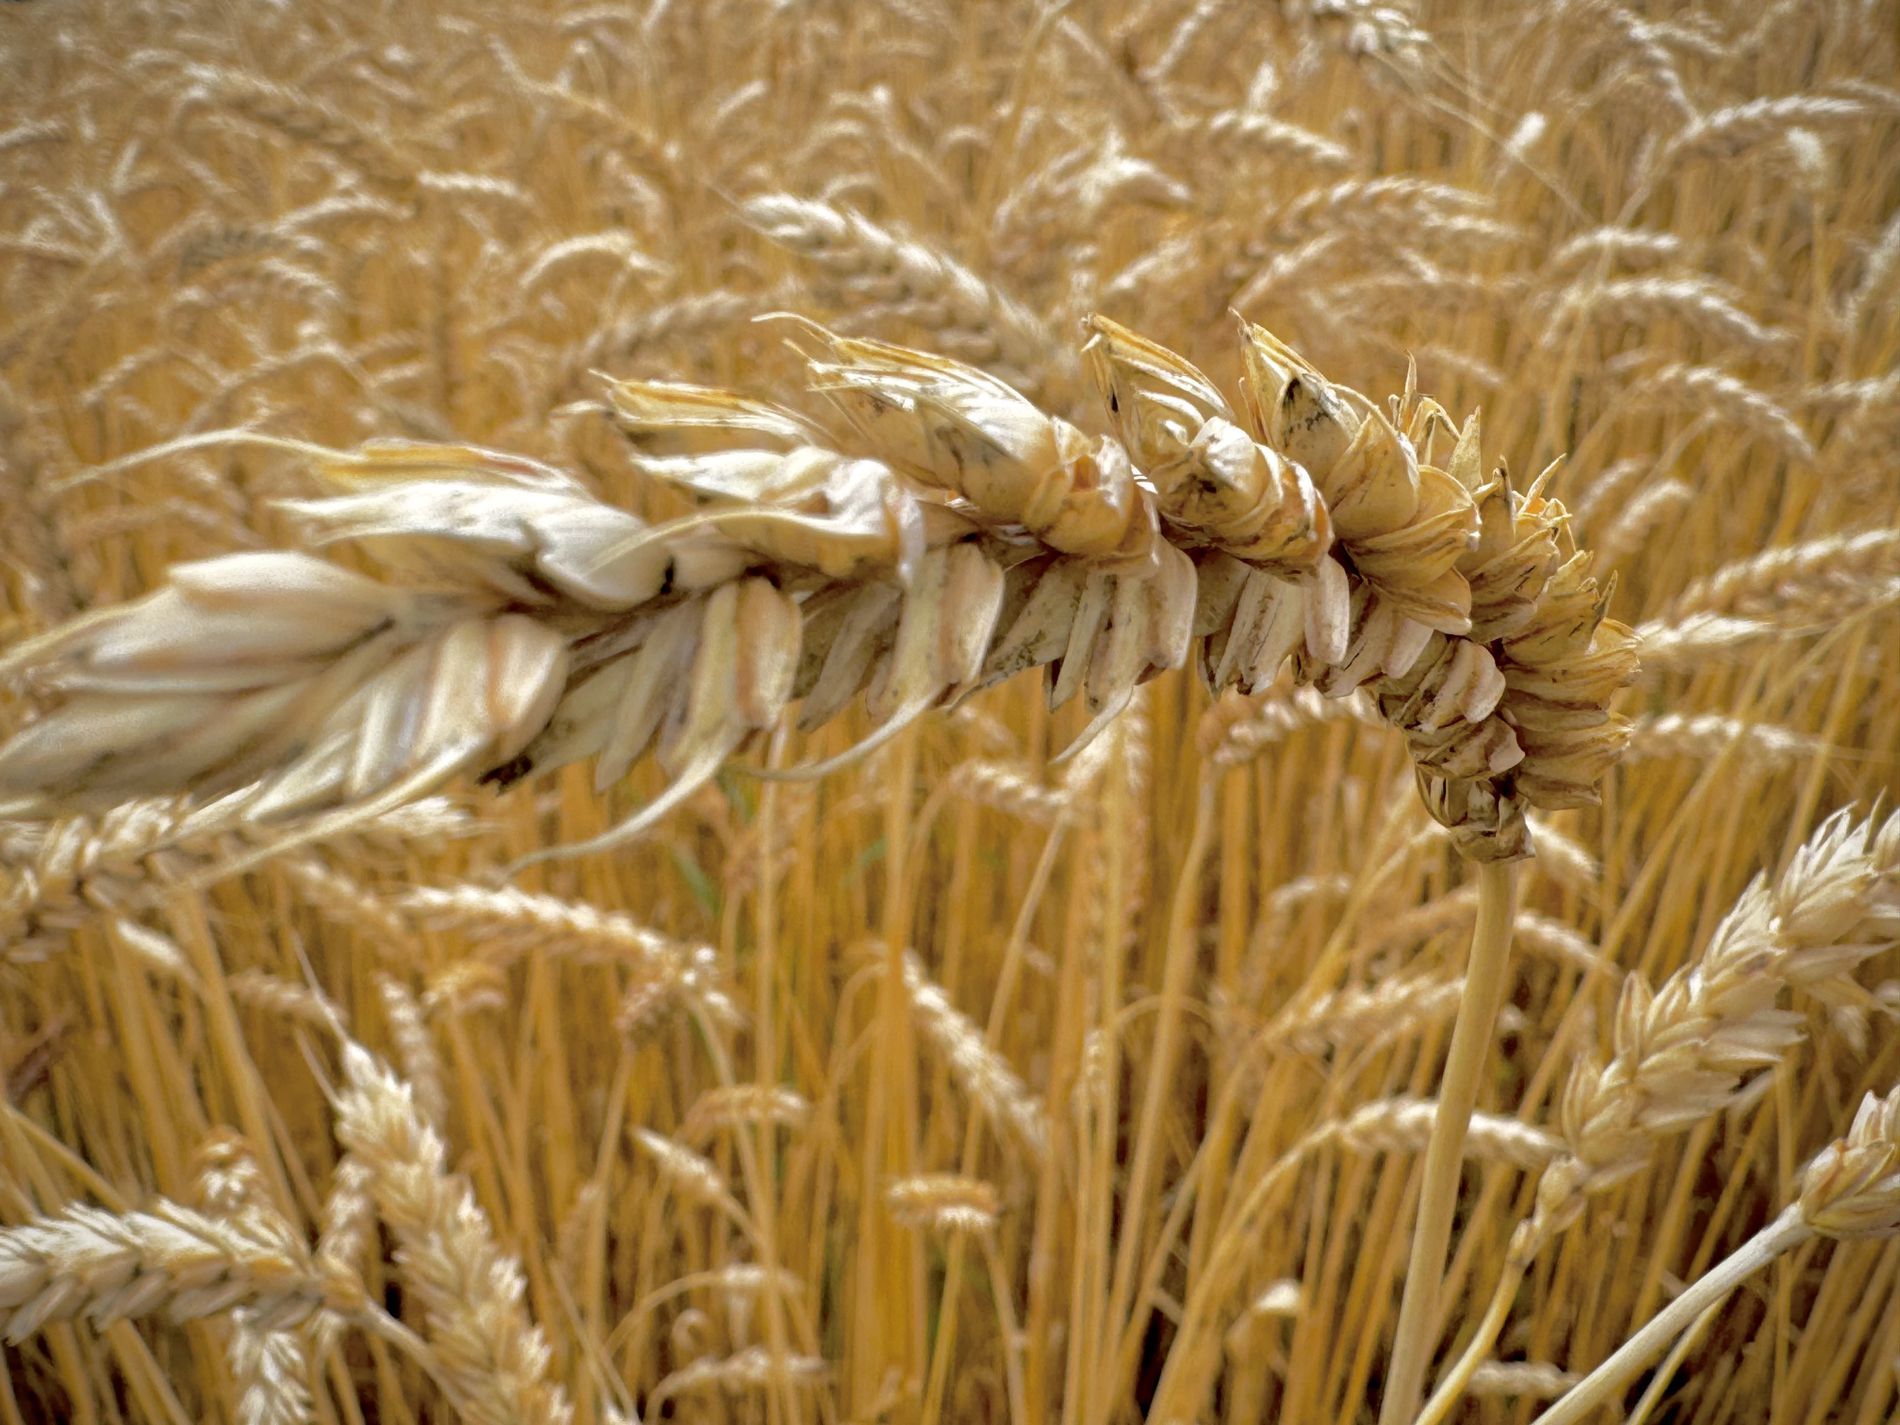
Golden Wheat Field
The photo shows a few wheat stalks standing tall in a wheat field. The wheat stalks have sharp details and a golden color. The background is the field, which is full of wheat.
The photo is taken at a close-up level, focusing on the wheat stalk in the foreground and showing its details clearly. The color palette is simple, with the golden color of the wheat. The photo feels like harvest season. The lighting is natural, coming from the sun, creating a soft atmosphere.
Labels: Food, Grain, Produce, Wheat, Plant, Agriculture, Countryside, Field, Nature, Outdoors, Vegetation, Farm, Harvest, Rural, Wheat Field, Wheat Stalk, Wheat Stalks
Camera: Apple iPhone 15 Pro Max
Lens: iPhone 15 Pro Max back triple camera 2.22mm f/2.2
Aperture: F2.2
Exposure: 1/625 sec
ISO: 50
Focal length: 2.220000029